Charlie Toogood

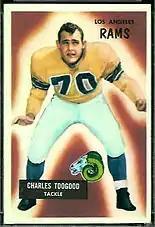
Toogood on a 1955 Bowman football card

Charles Wayne Toogood (July 16, 1927February 22, 1997) was a professional American football defensive lineman in the National Football League (NFL). After playing college football at Nebraska, Toogood was selected by the Los Angeles Rams in the third round of the 1951 NFL draft. He played seven seasons for the Rams from 1951 to 1956 and the Chicago Cardinals in 1957.